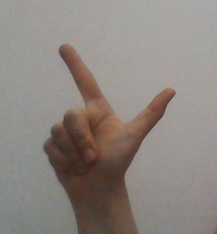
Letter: laam